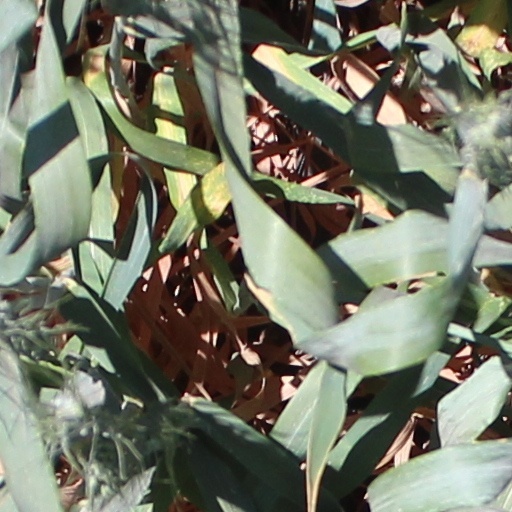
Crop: wheat